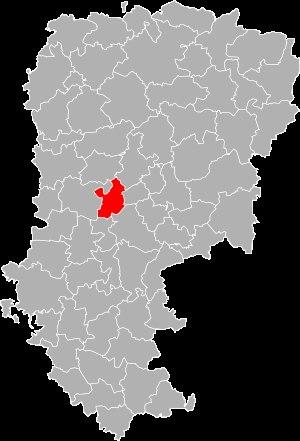
Le canton d'Anizy-le-Château est une ancienne division administrative française située dans le département de l'Aisne et la région Picardie.